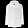
Label: Coat